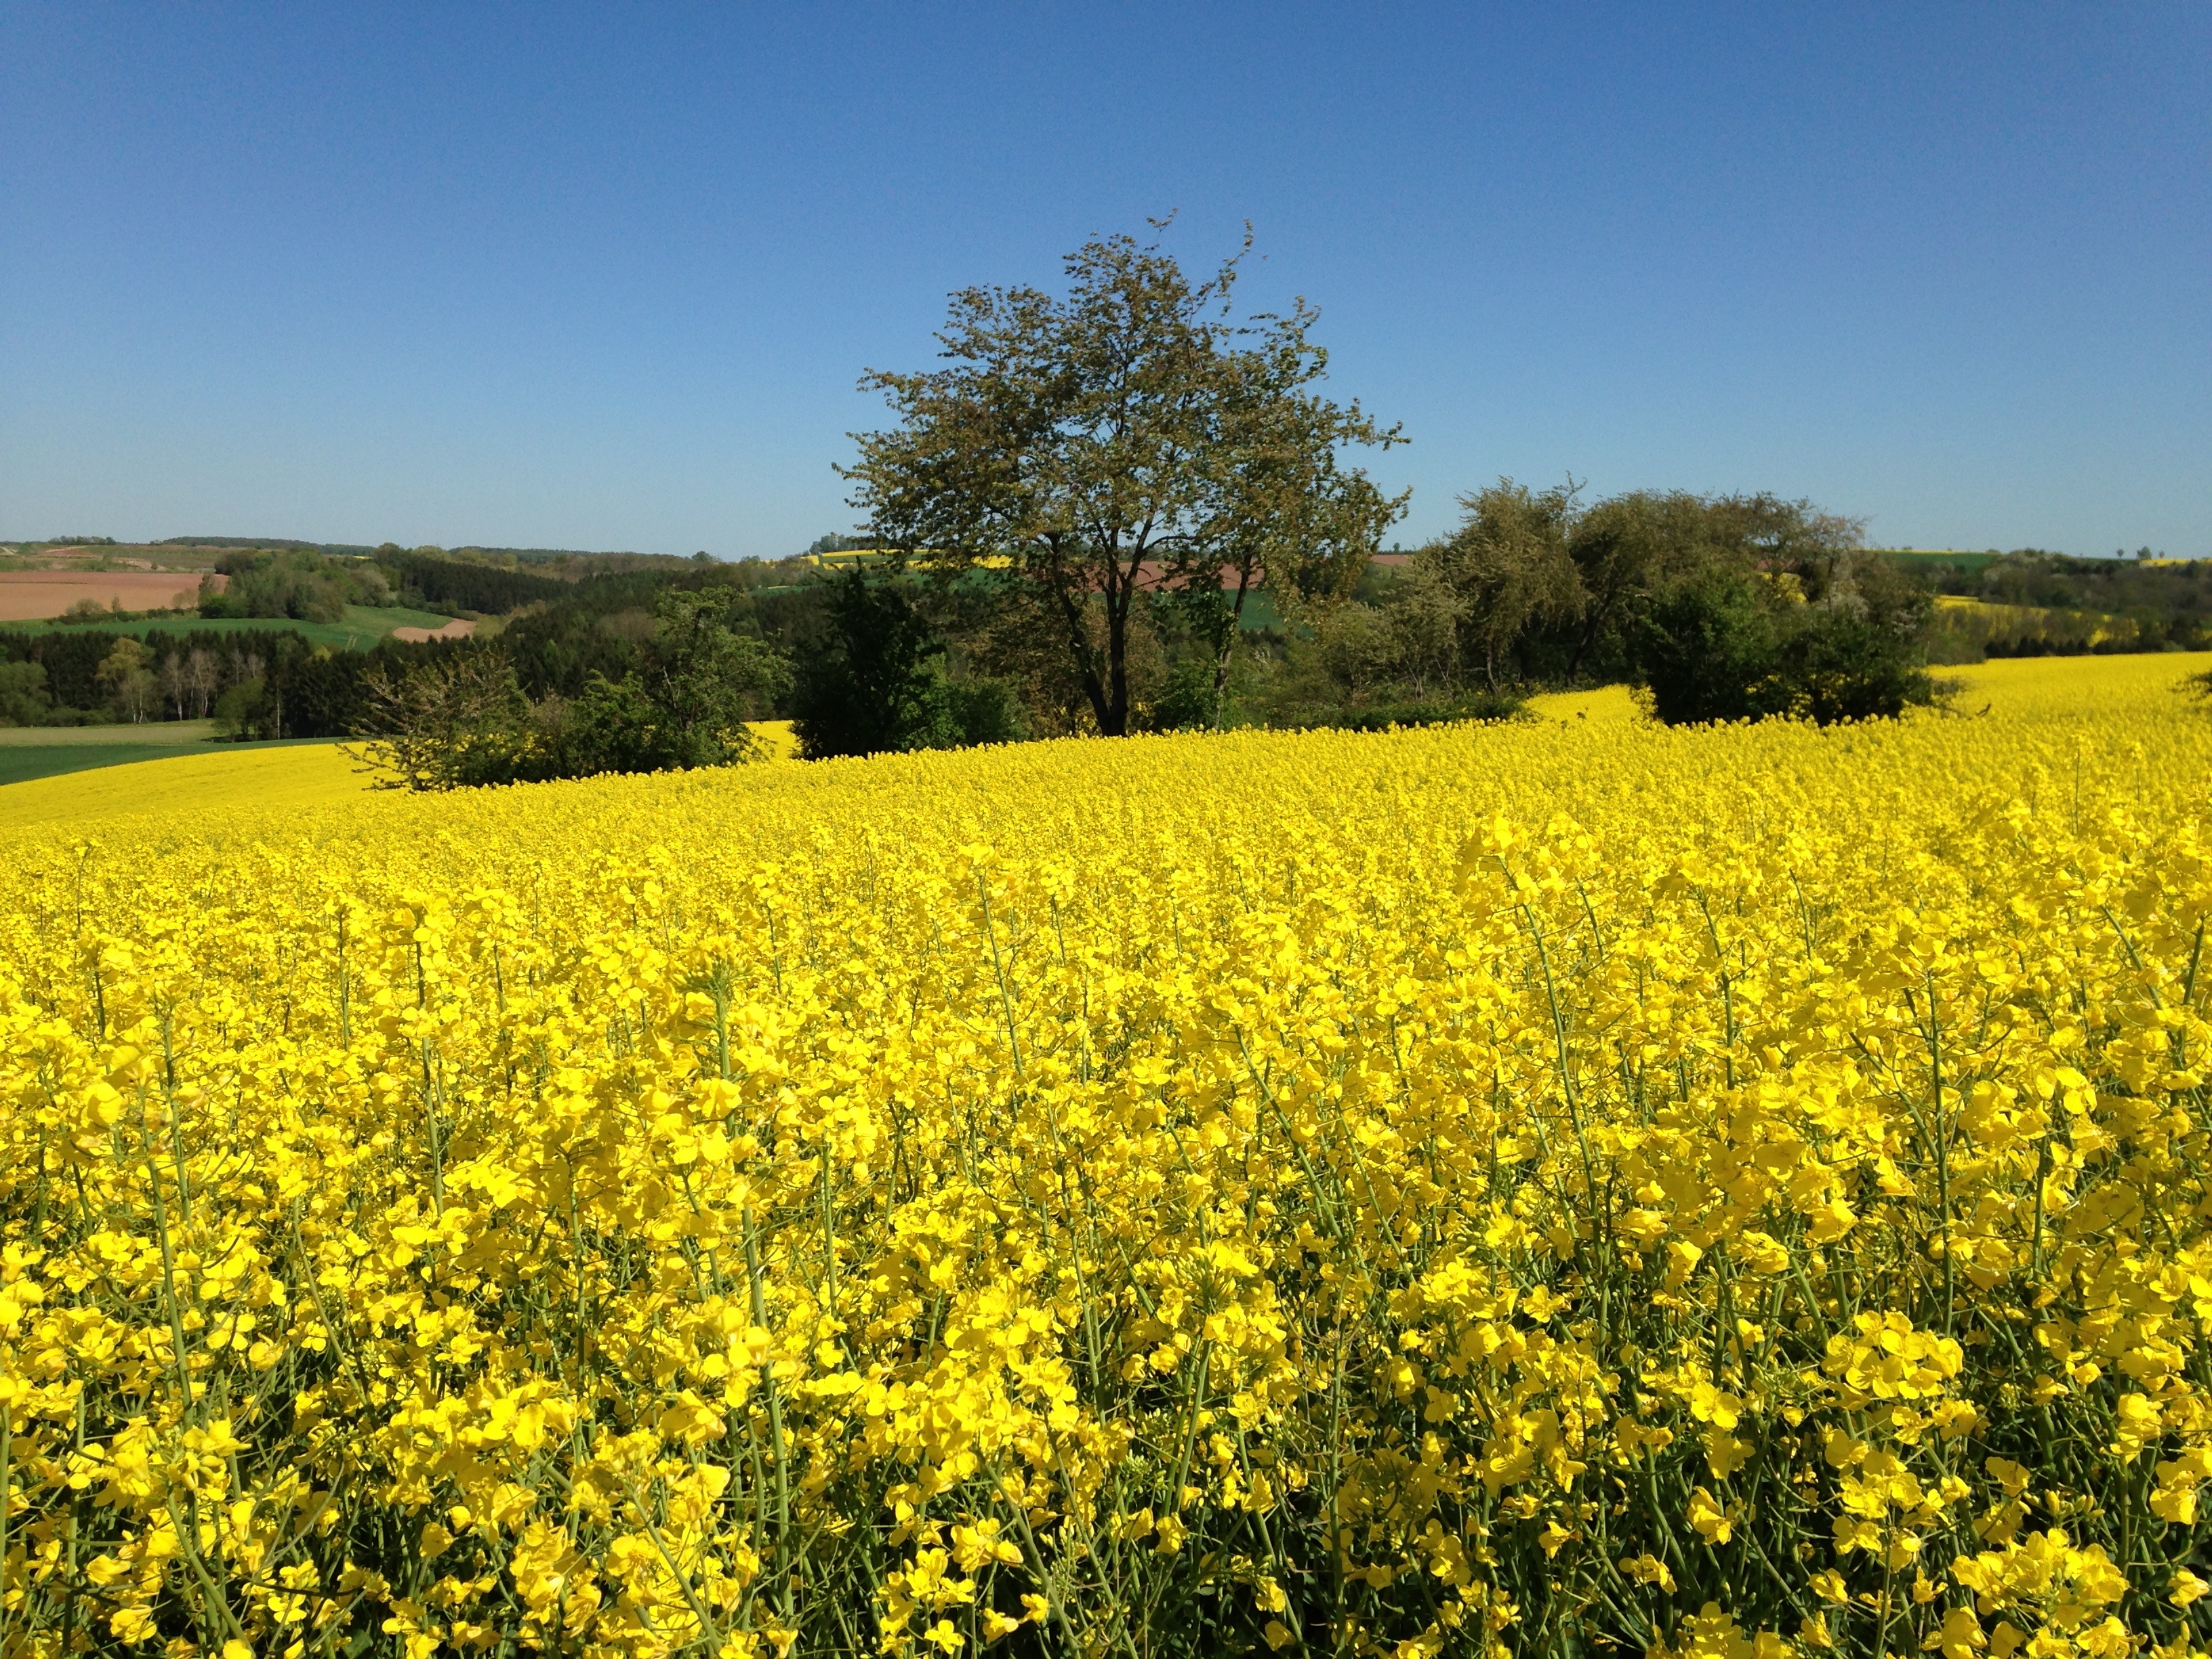
landscape, plant, field, meadow, prairie, flower, food, produce, vegetable, yellow, agriculture, plain, rapeseed, wildflower, grassland, canola, ecosystem, brassica, rural area, oilseed rape, flowering plant, daisy family, field of rapeseeds, grass family, land plant, mustard plant, mustard and cabbage family, brassica rapa